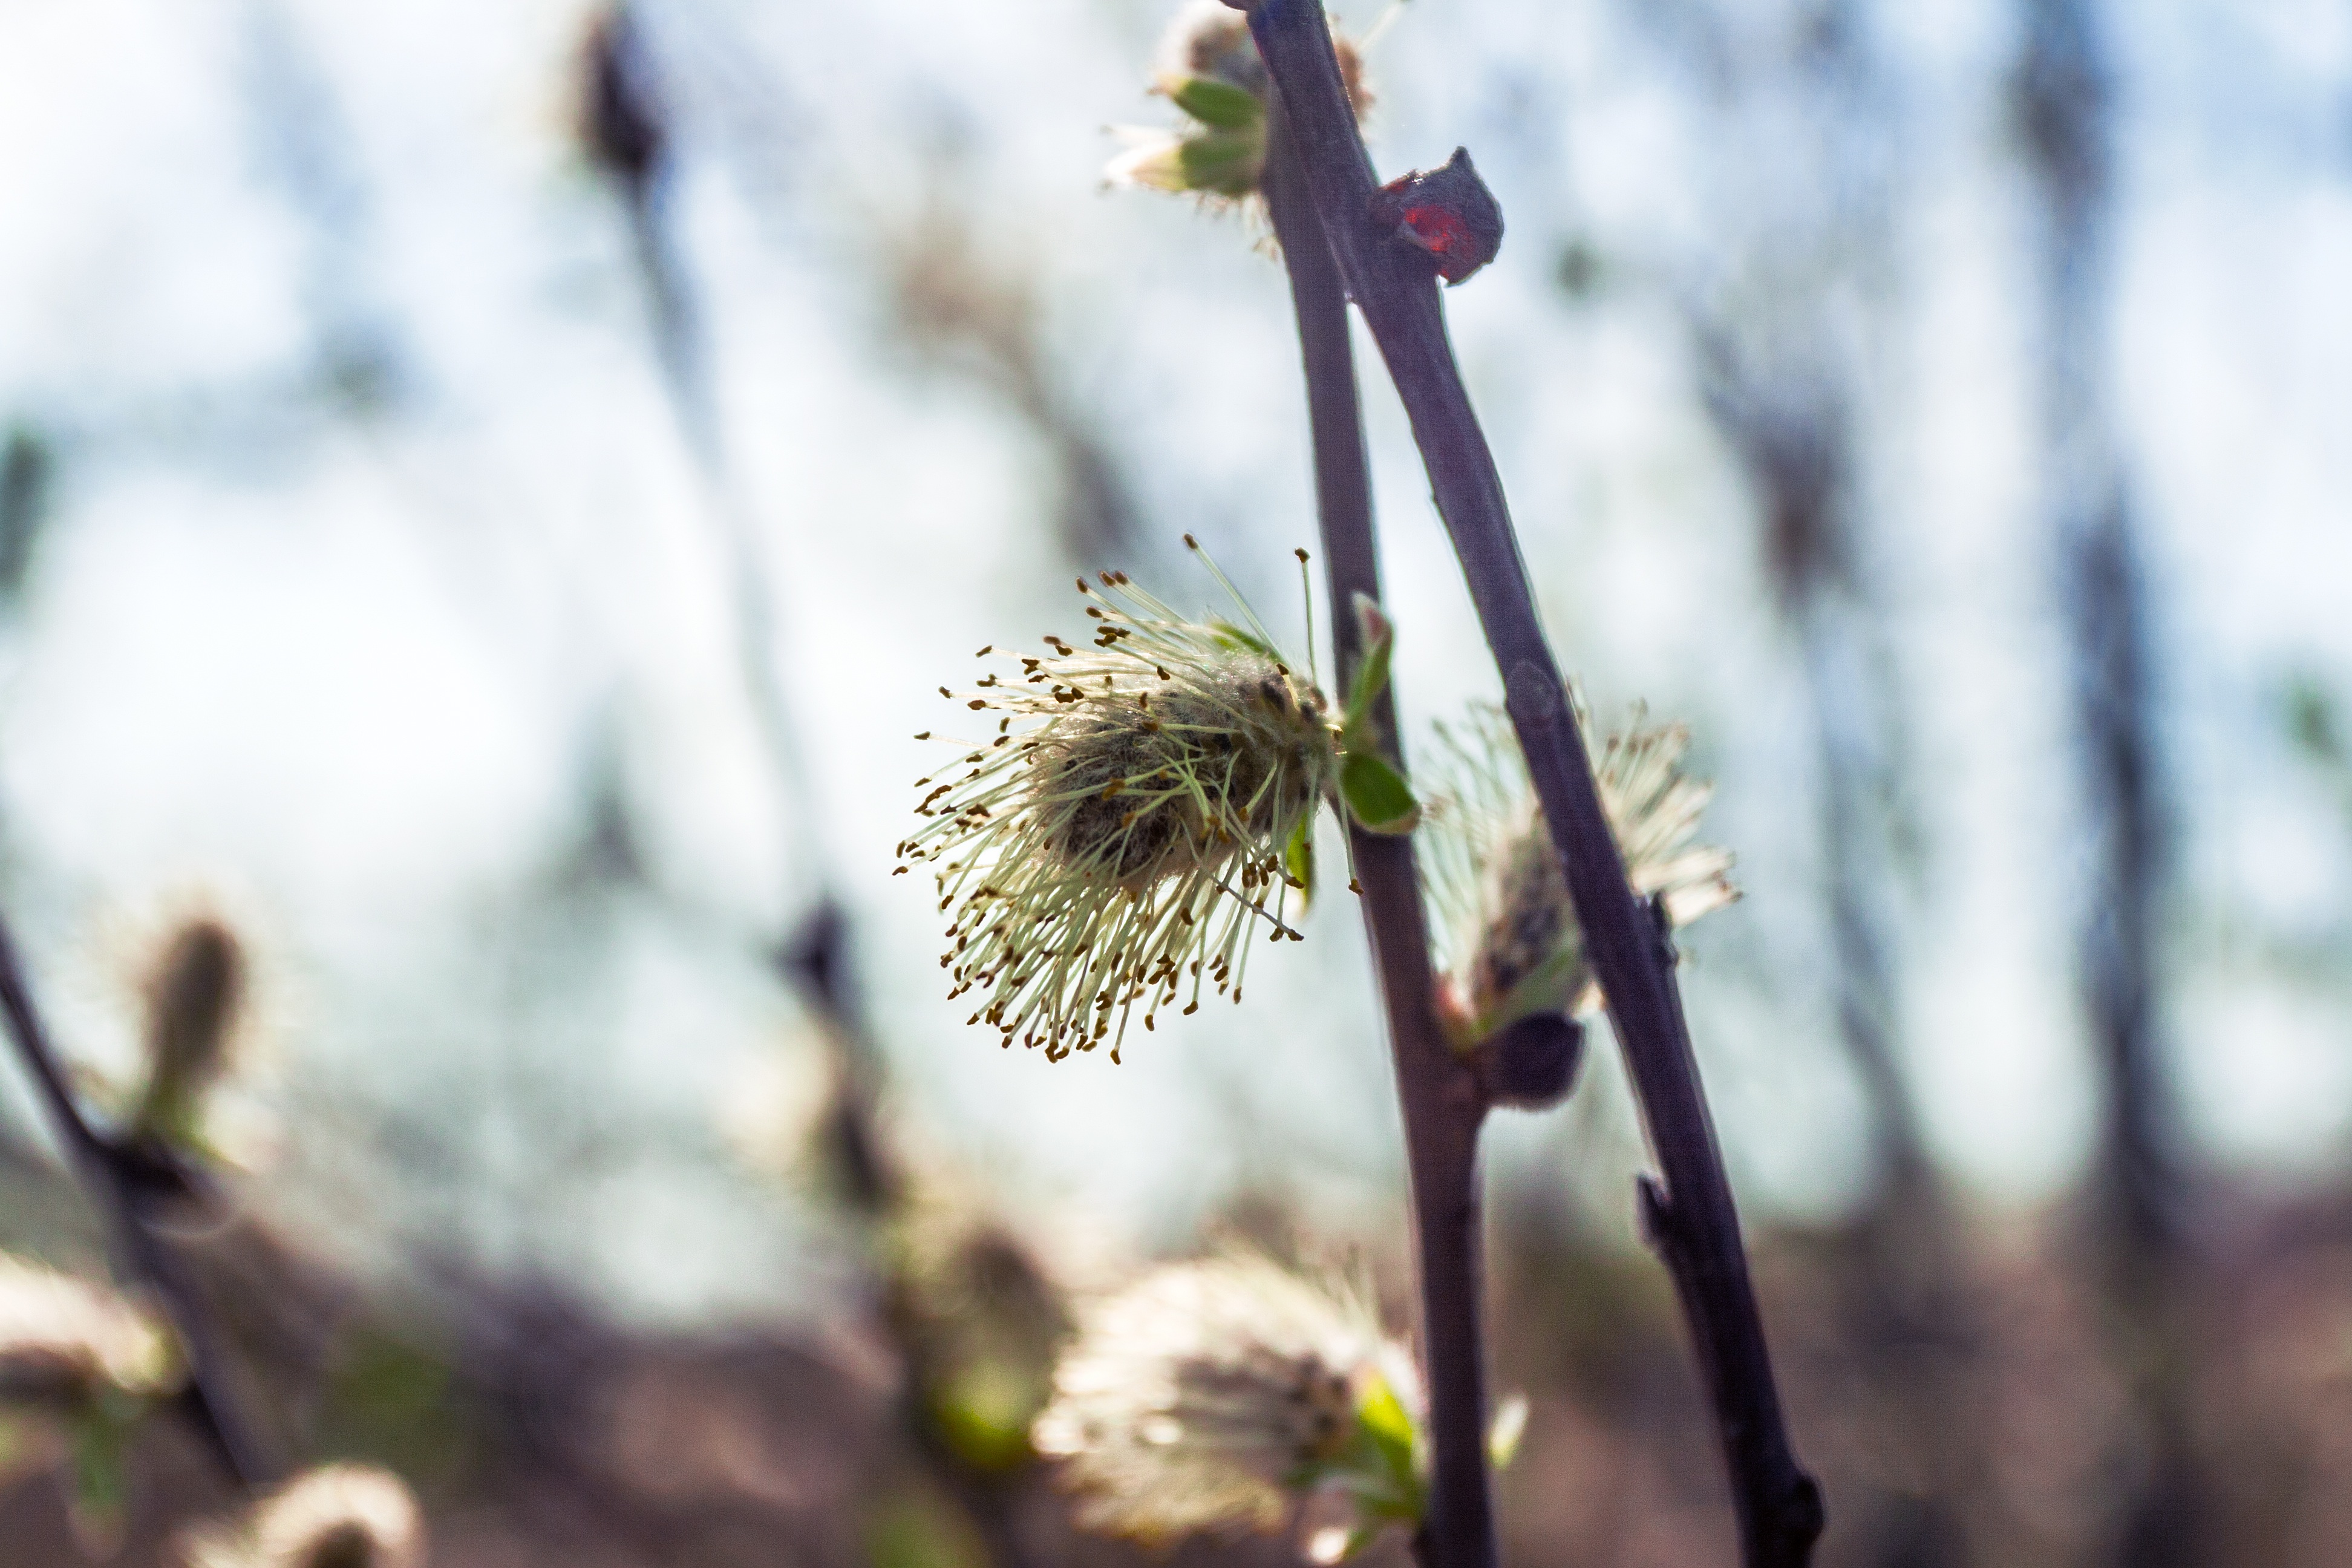
tree, nature, branch, blossom, plant, leaf, flower, spring, produce, autumn, botany, flora, fauna, wildflower, close up, bud, macro photography, flowering plant, daisy family, plant stem, land plant